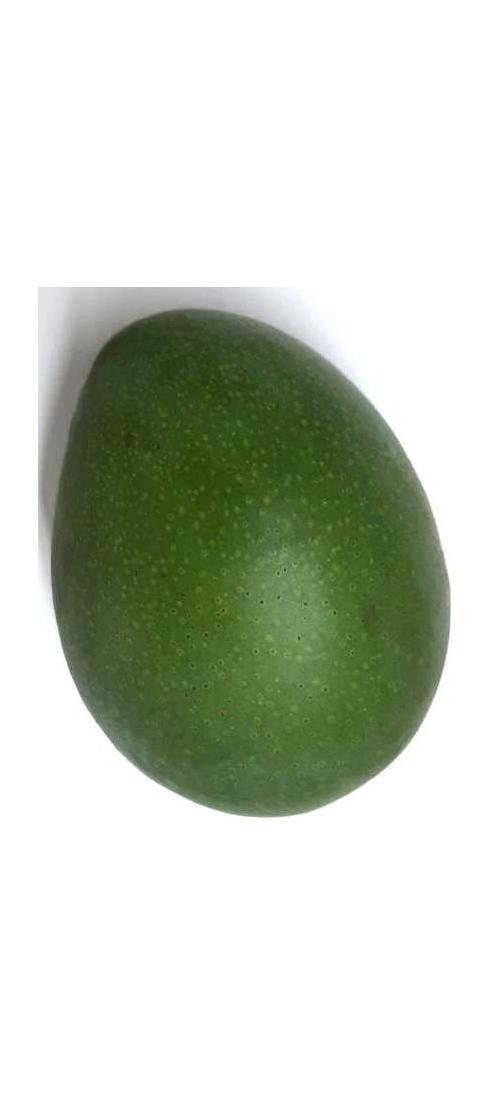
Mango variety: Ashshina Zhinuk